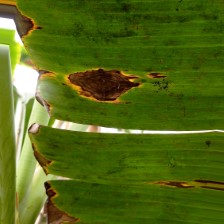
Label: cordana